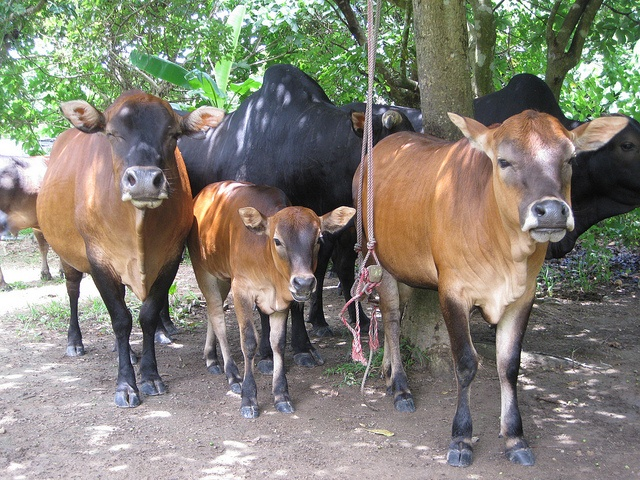
A group of cows on dirt area with trees in background.
Ropes are hanging from a tree with a group of cattle.
A group of different animals that's standing in the dirt.
A group of cattle standing next to a tree on a road.
Herd ofblack and brown cows standing under shade trees